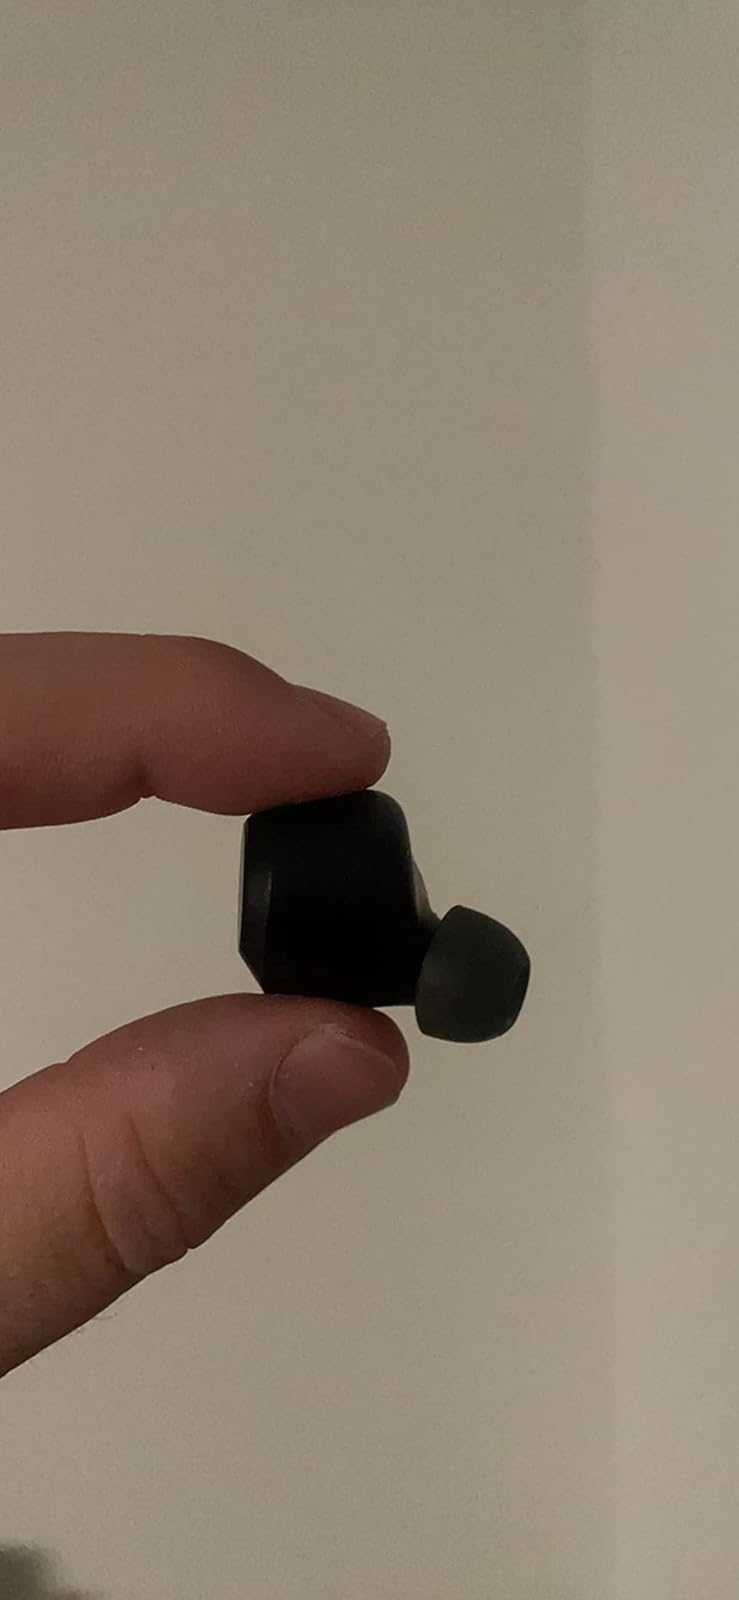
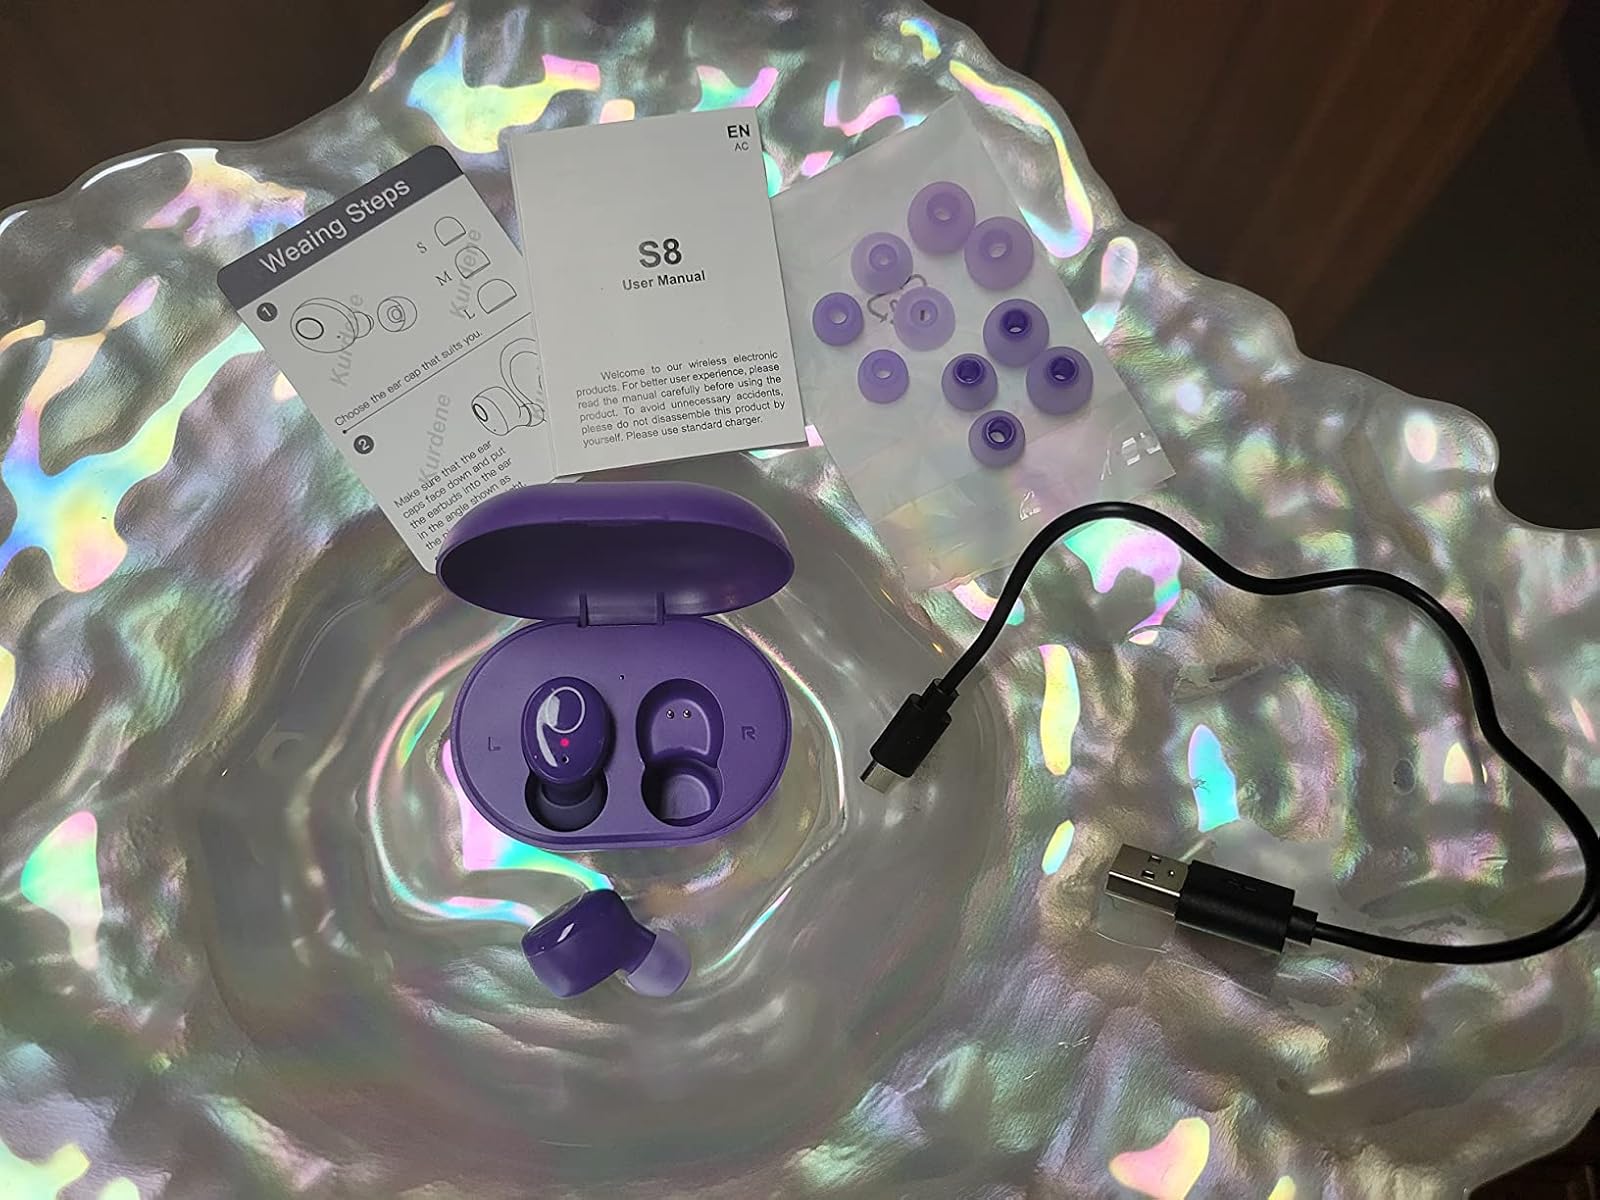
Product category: earbuds
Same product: no